Liberian Queah

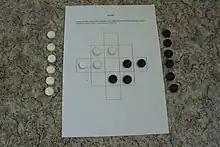
The starting conditions for Liberian Queah

2. Players initially place four of their pieces on the four squares nearest them and to their right. Each player's remaining six pieces are set aside next to the board.